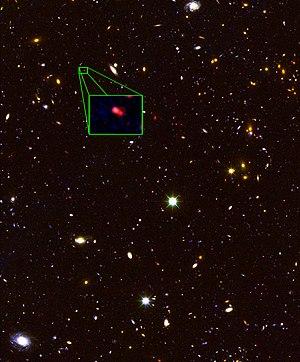
Ces listes de galaxies présentent le dénombrement des galaxies notables selon différents critères.
z8_GND_5296, découverte en 2013, serait l'une des galaxies les plus éloignées de la nôtre et l'une des plus vieilles actuellement connues. En effet, elle se serait formée seulement 700 millions d'années après le Big Bang, soit il y a 13,1 milliards d'années. Cette valeur résulte de son décalage vers le rouge observé à une valeur de 7,51. En raison de l'expansion de l'Univers, la galaxie, située donc à une distance apparente de 13,1 milliards d'années-lumière, se trouverait en réalité actuellement à une distance comobile d'environ 30 milliards d'années-lumière de la Terre. Elle serait riche en métaux et générerait un nombre surprenant de nouvelles étoiles.